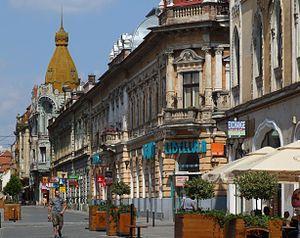
Oradea ou Oradea Mare est une ville de la région de Transylvanie, dans la province historique de la Crișana, en Roumanie. Elle est le chef-lieu du județ de Bihor, situé dans la région de développement Nord-Ouest. Oradea est une des villes les plus prospères de Roumanie.